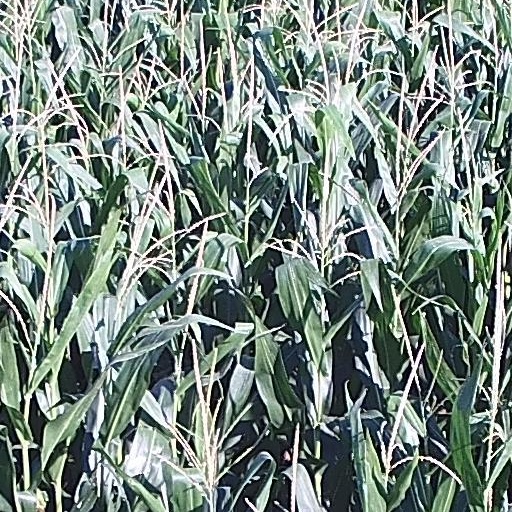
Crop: maize; corn